2019 Sports Car Challenge of Mid-Ohio

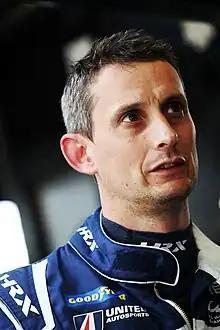
Oliver Jarvis "(pictured in 2022)" helped take the No. 77 Mazda's second pole position of 2019.

Saturday's late morning qualification session was broken into three groups that lasted 15 minutes each. Cars in GTD were sent out first before those grouped in GTLM and DPi/LMP2 had two separate identically timed sessions. All cars were required to be driven by one participant and the starting order was determined by the competitor's fastest lap. IMSA then arranged the grid so that the DPi, LMP2, and GTLM cars started in front of the GTD field.